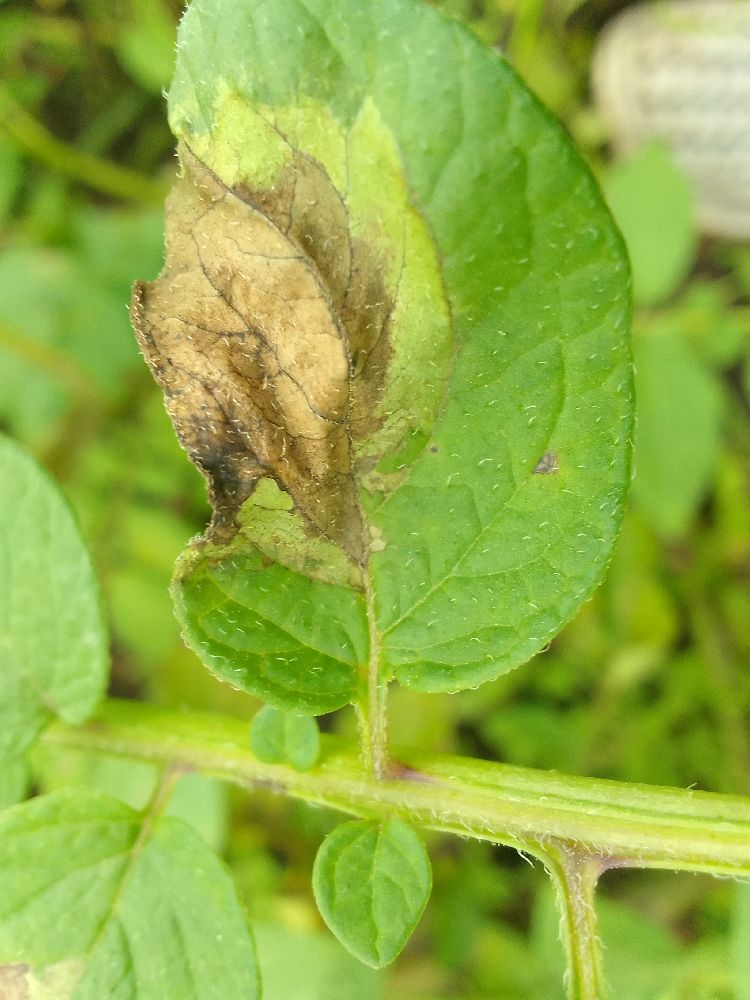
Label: Late blight